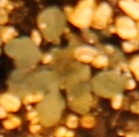
Label: Horseweed